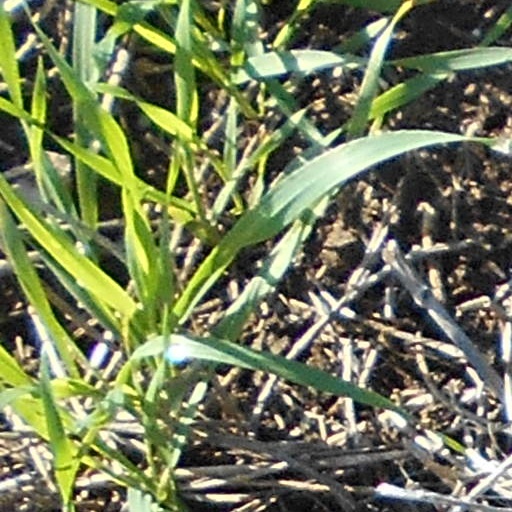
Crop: wheat